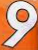
Number: 9